Chinese alligator

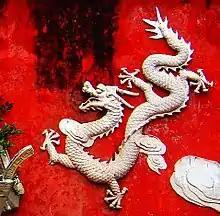
The Chinese dragon in Haikou, Hainan, China

The Chinese alligator is also kept and bred at many zoos and aquariums in North America and Europe. Some individuals bred there have been returned to China for reintroduction to the wild. The first time the alligators were ever transported internationally is believed to have been when several were taken from China to the United States in the 1950s. In November 2017, four Chinese alligators were transported from their natural habitat in China to Shizuoka, Japan.